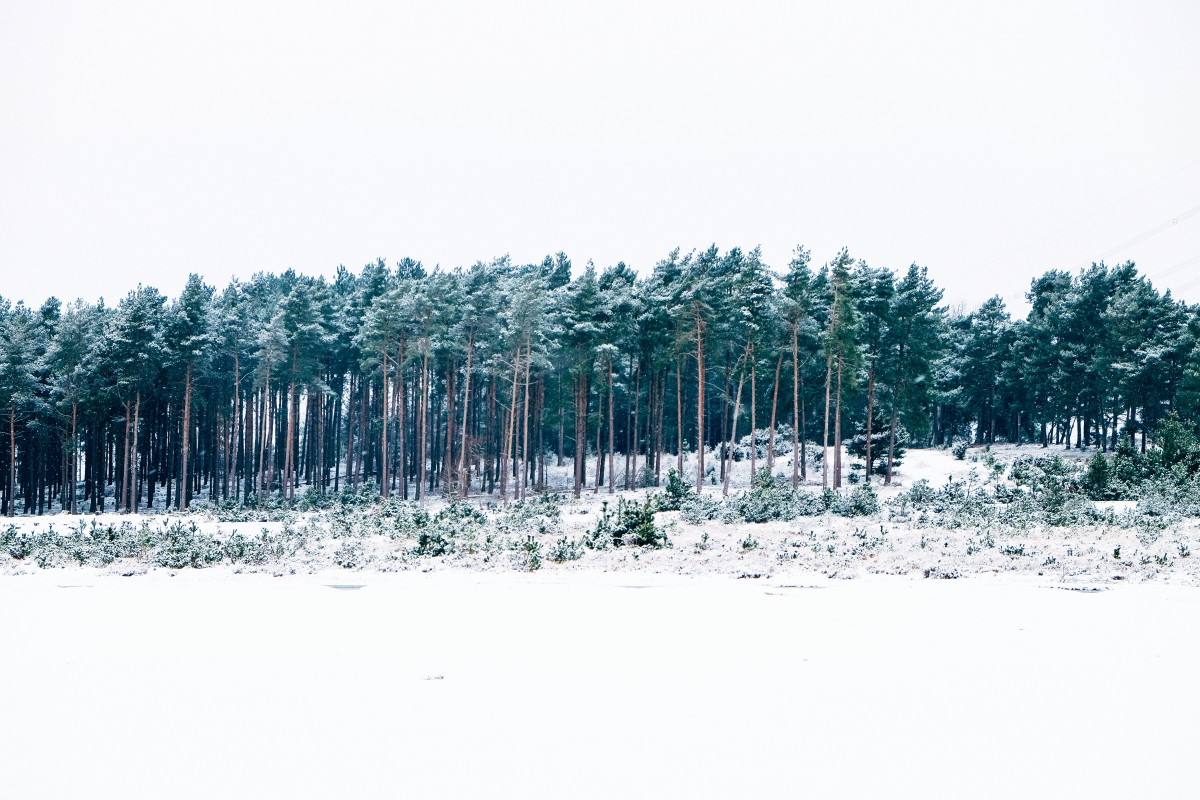
Tags: forest, grass, wilderness, branch, mountain, snow, winter, frost, weather, fir, season, spruce, habitat, ecosystem, natural environment